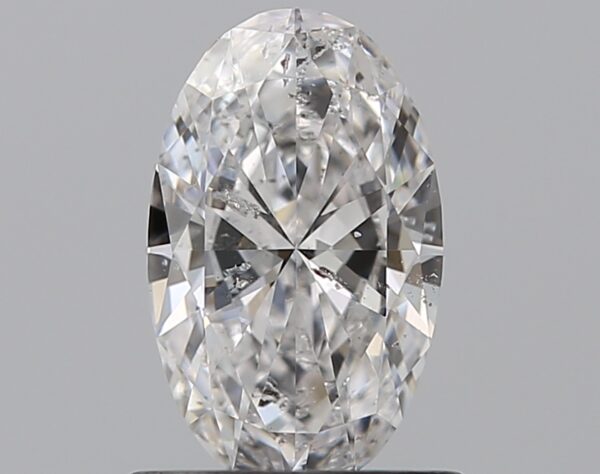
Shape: oval
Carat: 0.61
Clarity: I1
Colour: D
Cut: EX
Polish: EX
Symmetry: VG
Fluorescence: N
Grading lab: GIA
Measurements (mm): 7.69 x 4.7 x 2.63